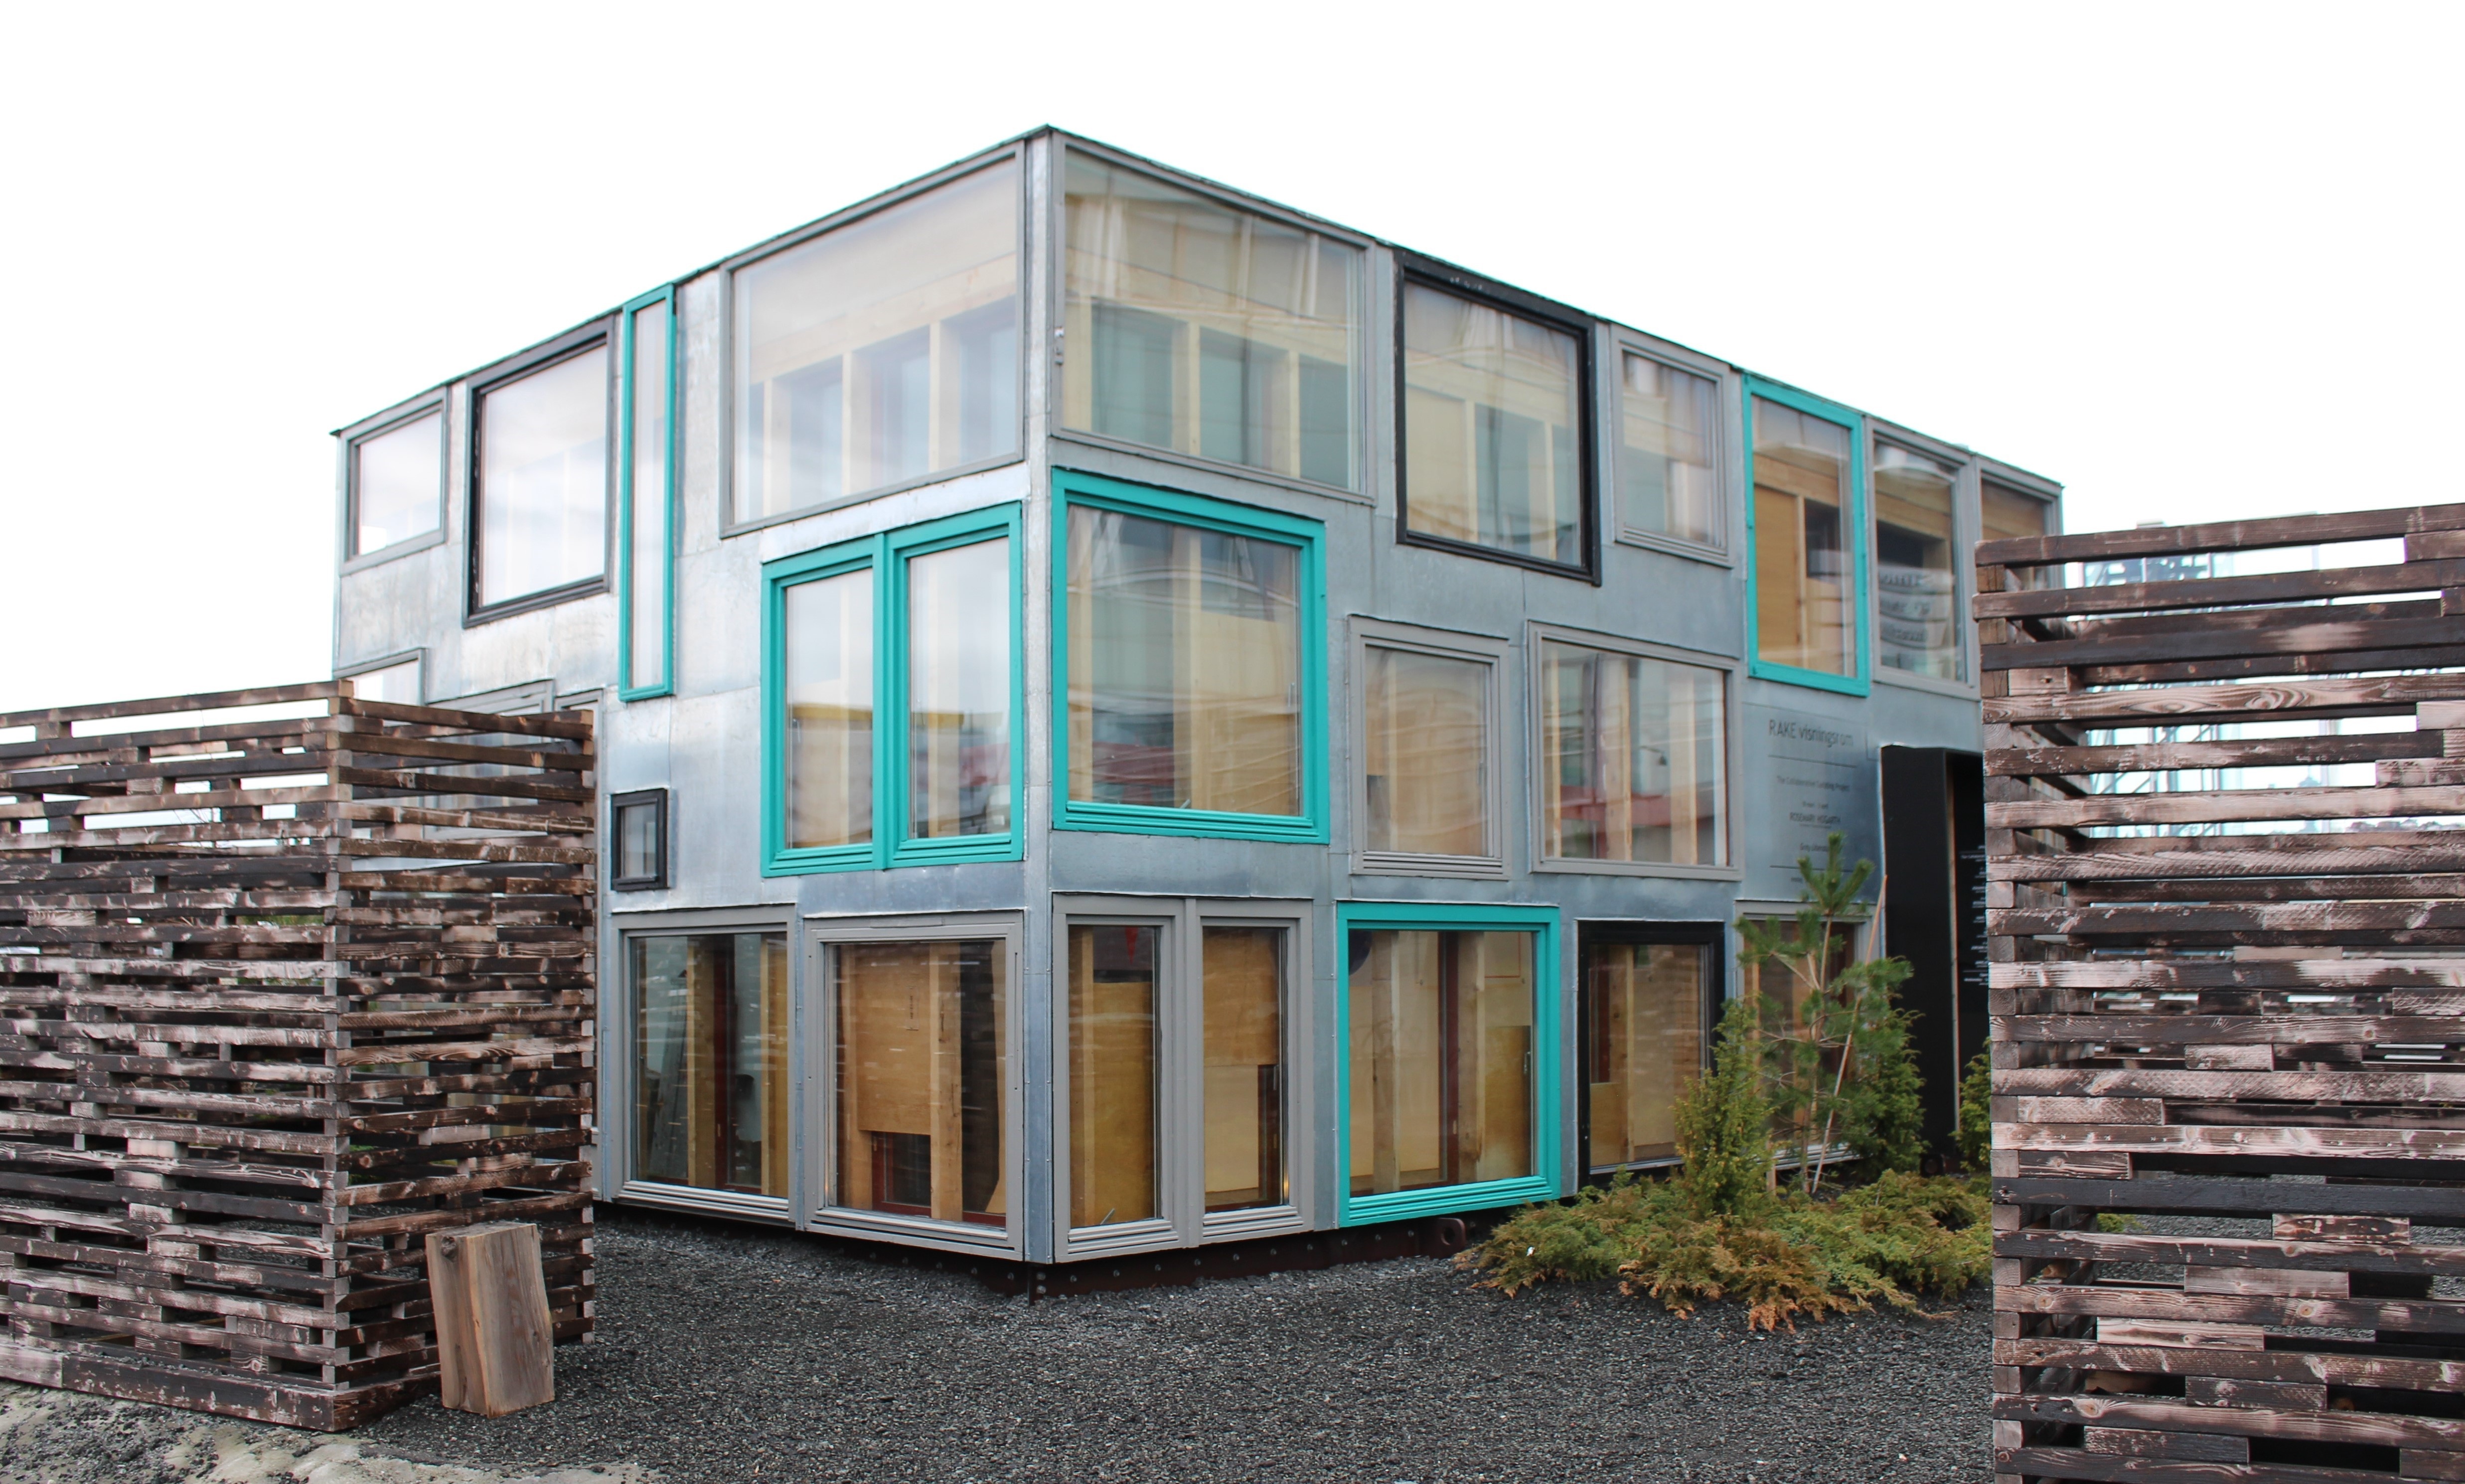
architecture, wood, house, home, museum, geometry, facade, property, professional, modern, art, exhibition, commercial building, siding, condominium, real estate, contemporary art, vanguard, residential area